Archaeology of Israel

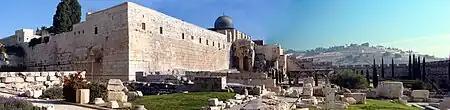
Excavations outside the southern wall of the Temple Mount

A UNESCO World Heritage site since 2005, Tel Hazor has been excavated repeatedly since 1955. Other findings include an ancient Canaanite city, which experienced a catastrophic fire in the sometime in the 13th century BCE. The date and causes of the violent destruction of Canaanite Hazor have been an important issue ever since the first excavations of the site. One school of thought, represented by Yigael Yadin, Yohanan Aharoni and Amnon Ben-Tor, dates the destruction to the later half of the 13th century, tying it to biblical descriptions in Joshua which hold the Israelites responsible for the event. The second school of thought, represented by Olga Tufnell, Kathleen Kenyon, P. Beck, Moshe Kochavi and Israel Finkelstein, tends to support an earlier date in the first half of the 13th century, in which case there is no necessary connection between the destruction of Hazor and the process of settlement by Israelite Tribes in Cannan. Other findings at the site include a distinctive six chambered gate dating to the Early Iron Age, as well as pottery and administrative buildings dating to either the 10th century and King Solomon or, on a lowered chronology, to the Omrides of the 9th century.